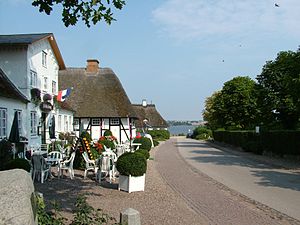
Svans (Slesvig)
Den fredede landsby Siseby
Svans eller Svansø er halvøen mellem Slien i nord og Egernfjord i syd det øtlige Sydslesvig. I administrativ henseende hører landskabet under kredsene Rendsborg-Egernførde og Slesvig-Flensborg i den nordtyske deltstat Slesvig-Holsten. Landskabet på halvøen er præget af store godser. Ved Egernførde Fjord findes småskove, lange naturstande og klinter. Området har cirka 20.000 indbyggere.